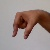
The image shows a hand gesture representing the letter 'Q' in Indian Sign Language.